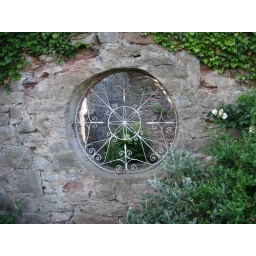
An old window in a ruined wall at Ruthin Castle